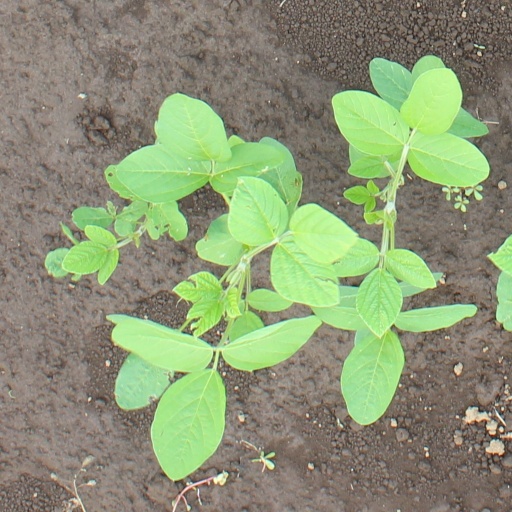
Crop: soybean